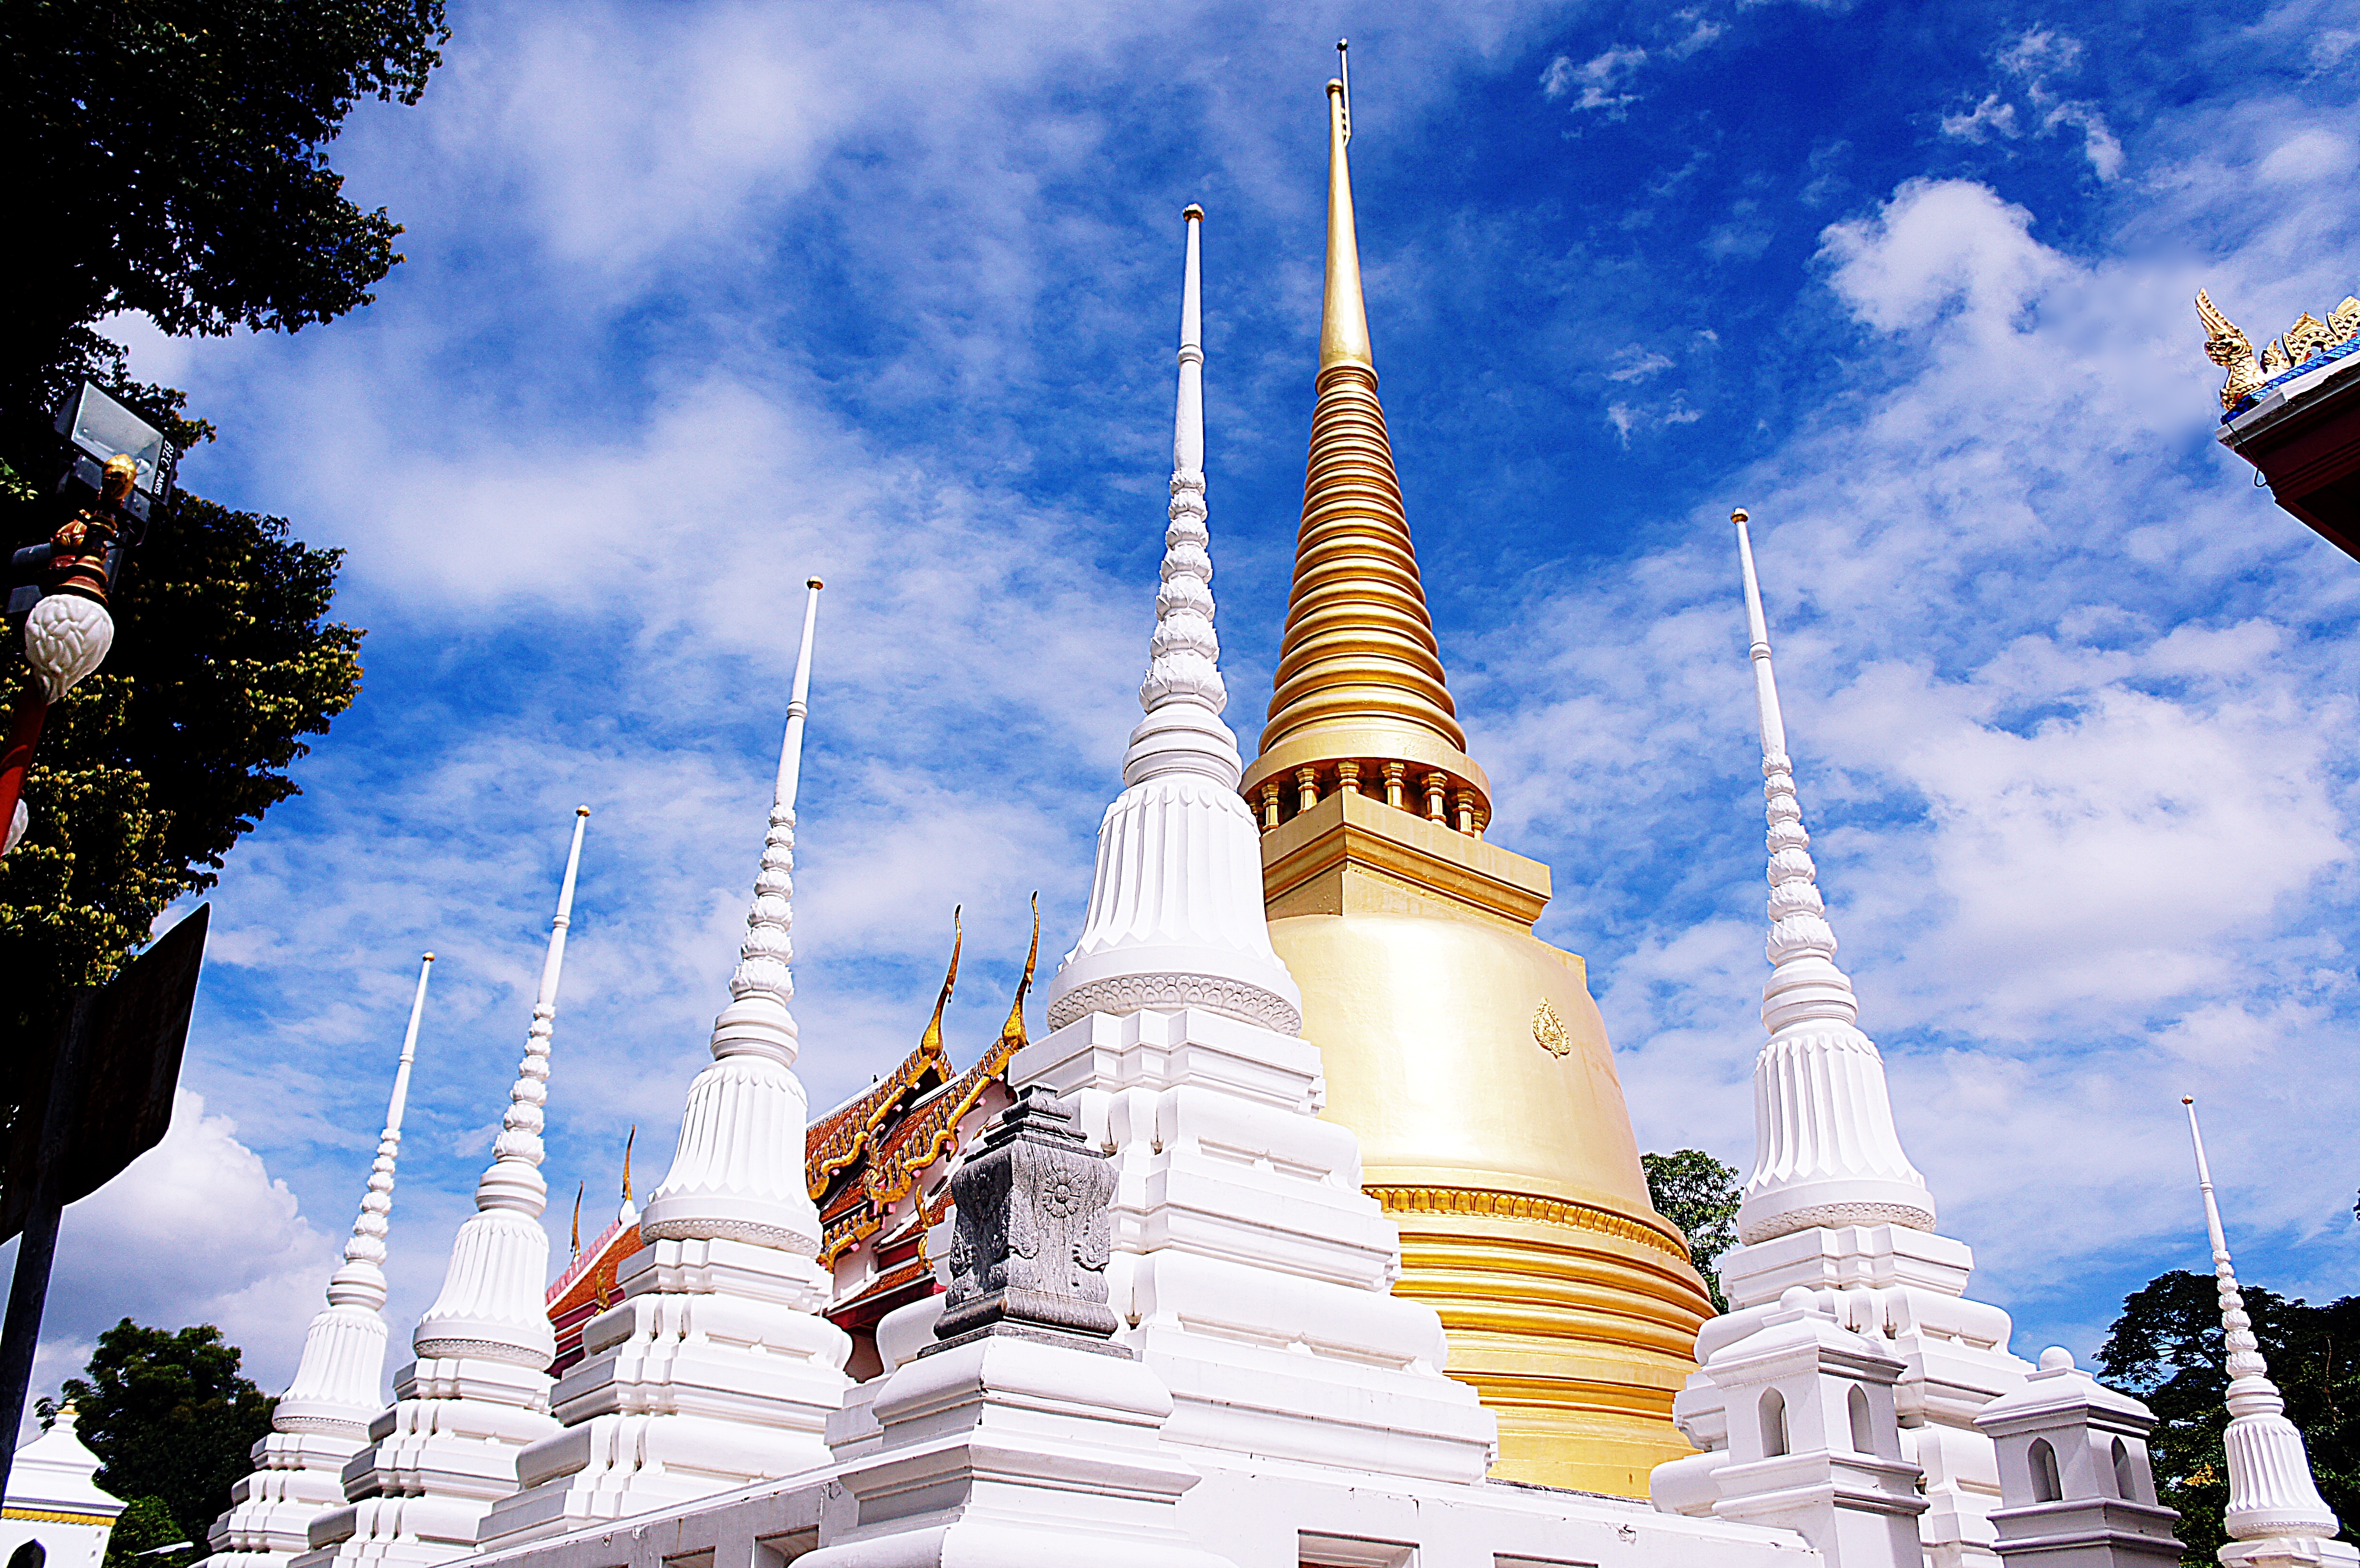
sky, building, skyscraper, tower, landmark, measure, place of worship, gold, temple, buildings, spire, pagoda, wat, apex, thailand temple